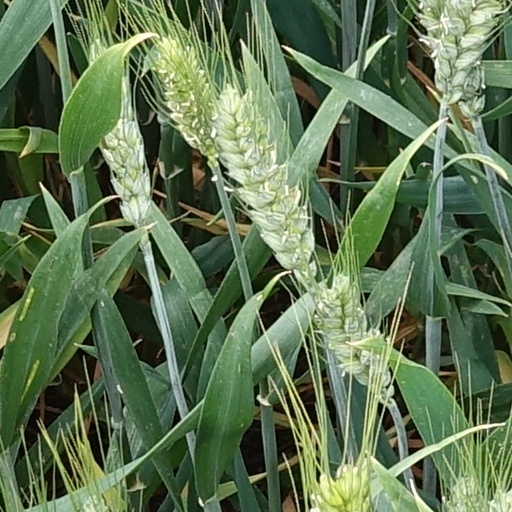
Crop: wheat